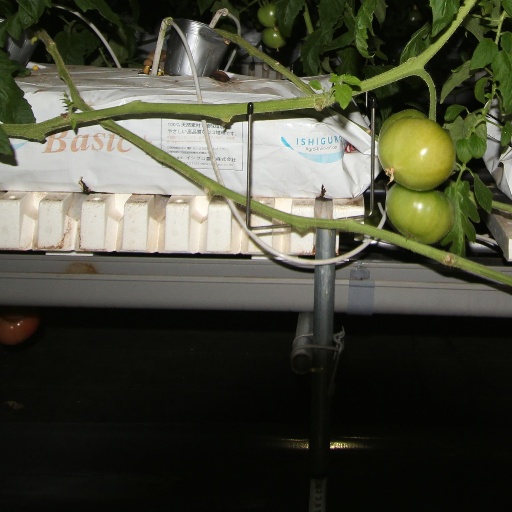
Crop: tomato